Nizar Ibrahim

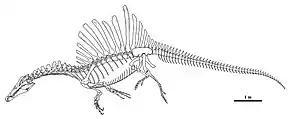
"S. aegyptiacus" skeletal reconstruction in swimming posture (prior to the discovery of the tail fin)

Nizar Ibrahim was born on 8 September 1982 in West Berlin, West Germany. He has German and Moroccan ancestry, with his grandfather being the third Prime Minister of Morocco, Abdallah Ibrahim. Since his childhood, he has been very enthusiastic about animals and their diversity, anatomy, and evolution. He also loved fiction and nonfiction stories of adventures around the world. At 5 years old, he decided that he was going to become a palaeontologist while reading a book on dinosaurs.